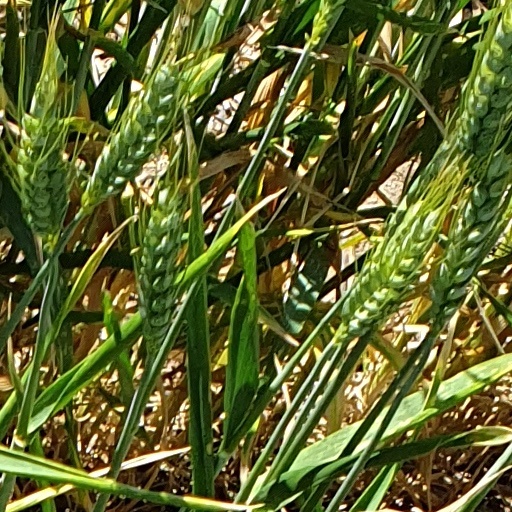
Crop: wheat